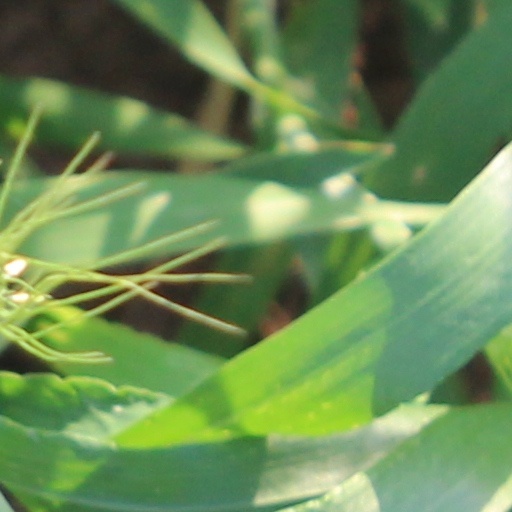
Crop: wheat